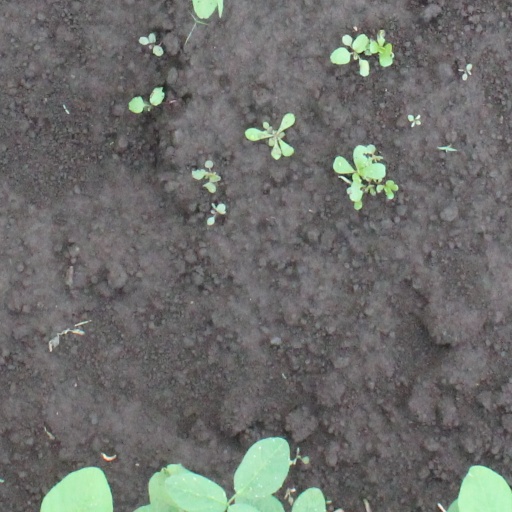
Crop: soybean